Howard Eskin

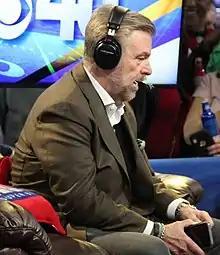

Howard Eskin (born April 29, 1951) is an American sports commentator, formerly a host for sports radio station WIP-FM (94.1) and a contributor to WTXF-TV (channel 29) in Philadelphia. He also worked as a sideline reporter for the Philadelphia Eagles Radio Network.